Sampras Tennis 96

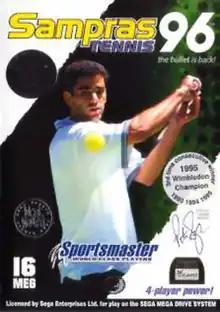

Sampras Tennis 96 is a 1995 tennis video game for the Sega Genesis developed by Codemasters. It is the sequel to "Pete Sampras Tennis". Like its predecessor, it was one of the few titles released on the J-Cart format, which provides two additional controller ports for multiplayer games. The game was followed by "Pete Sampras Tennis '97", which was released for the PlayStation and personal computers.